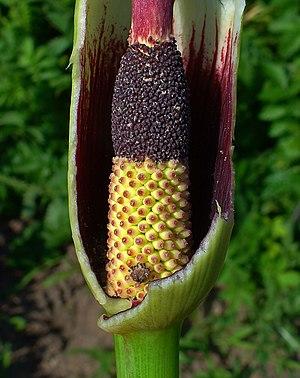
Dracunculus vulgaris est une espèce de plantes de la famille des Araceae, proche du genre Arum.